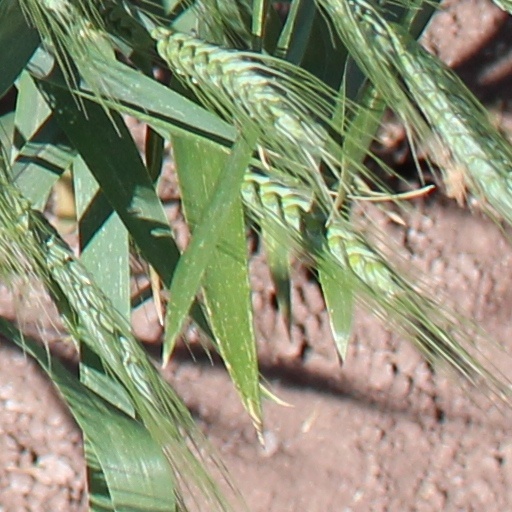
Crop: wheat